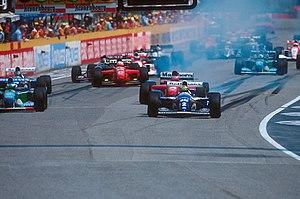
Ayrton Senna da Silva, généralement appelé simplement Ayrton Senna, est un pilote automobile brésilien, né le 21 mars 1960 à São Paulo et mort le 1ᵉʳ mai 1994 à Bologne, à la suite d'un accident lors du Grand Prix de Saint-Marin. Idole au Brésil où son statut a dépassé celui de champion sportif, il est considéré comme l'un des plus grands pilotes de l'histoire de la Formule 1 dont il remporte le titre de champion du monde à trois reprises, en 1988, 1990 et 1991, gagnant 41 Grands Prix et réalisant 65 pole positions durant les onze saisons qu'il a disputées.
Le Grand Prix automobile de Saint-Marin 1994, disputé sur le circuit Enzo e Dino Ferrari à Imola, en Italie le 1ᵉʳ mai 1994 est la quatorzième édition du Grand Prix, la 551ᵉ course du championnat du monde de Formule 1 courue depuis 1950, la troisième manche du championnat 1994 et la première course européenne de la saison.